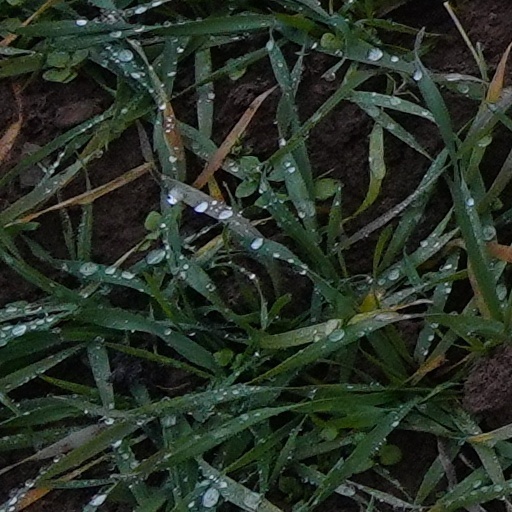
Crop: wheat